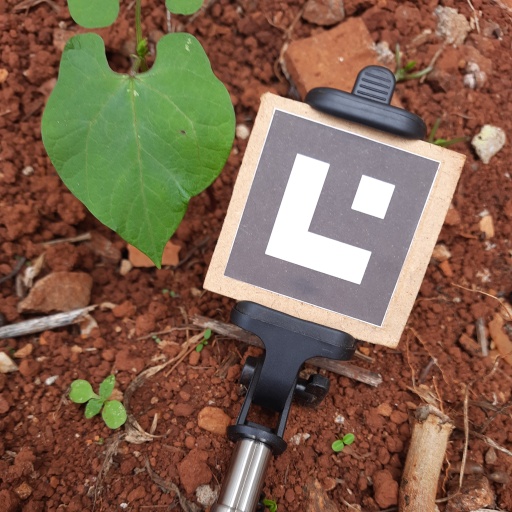
Observations: wavy surface, no eating holes, under shade